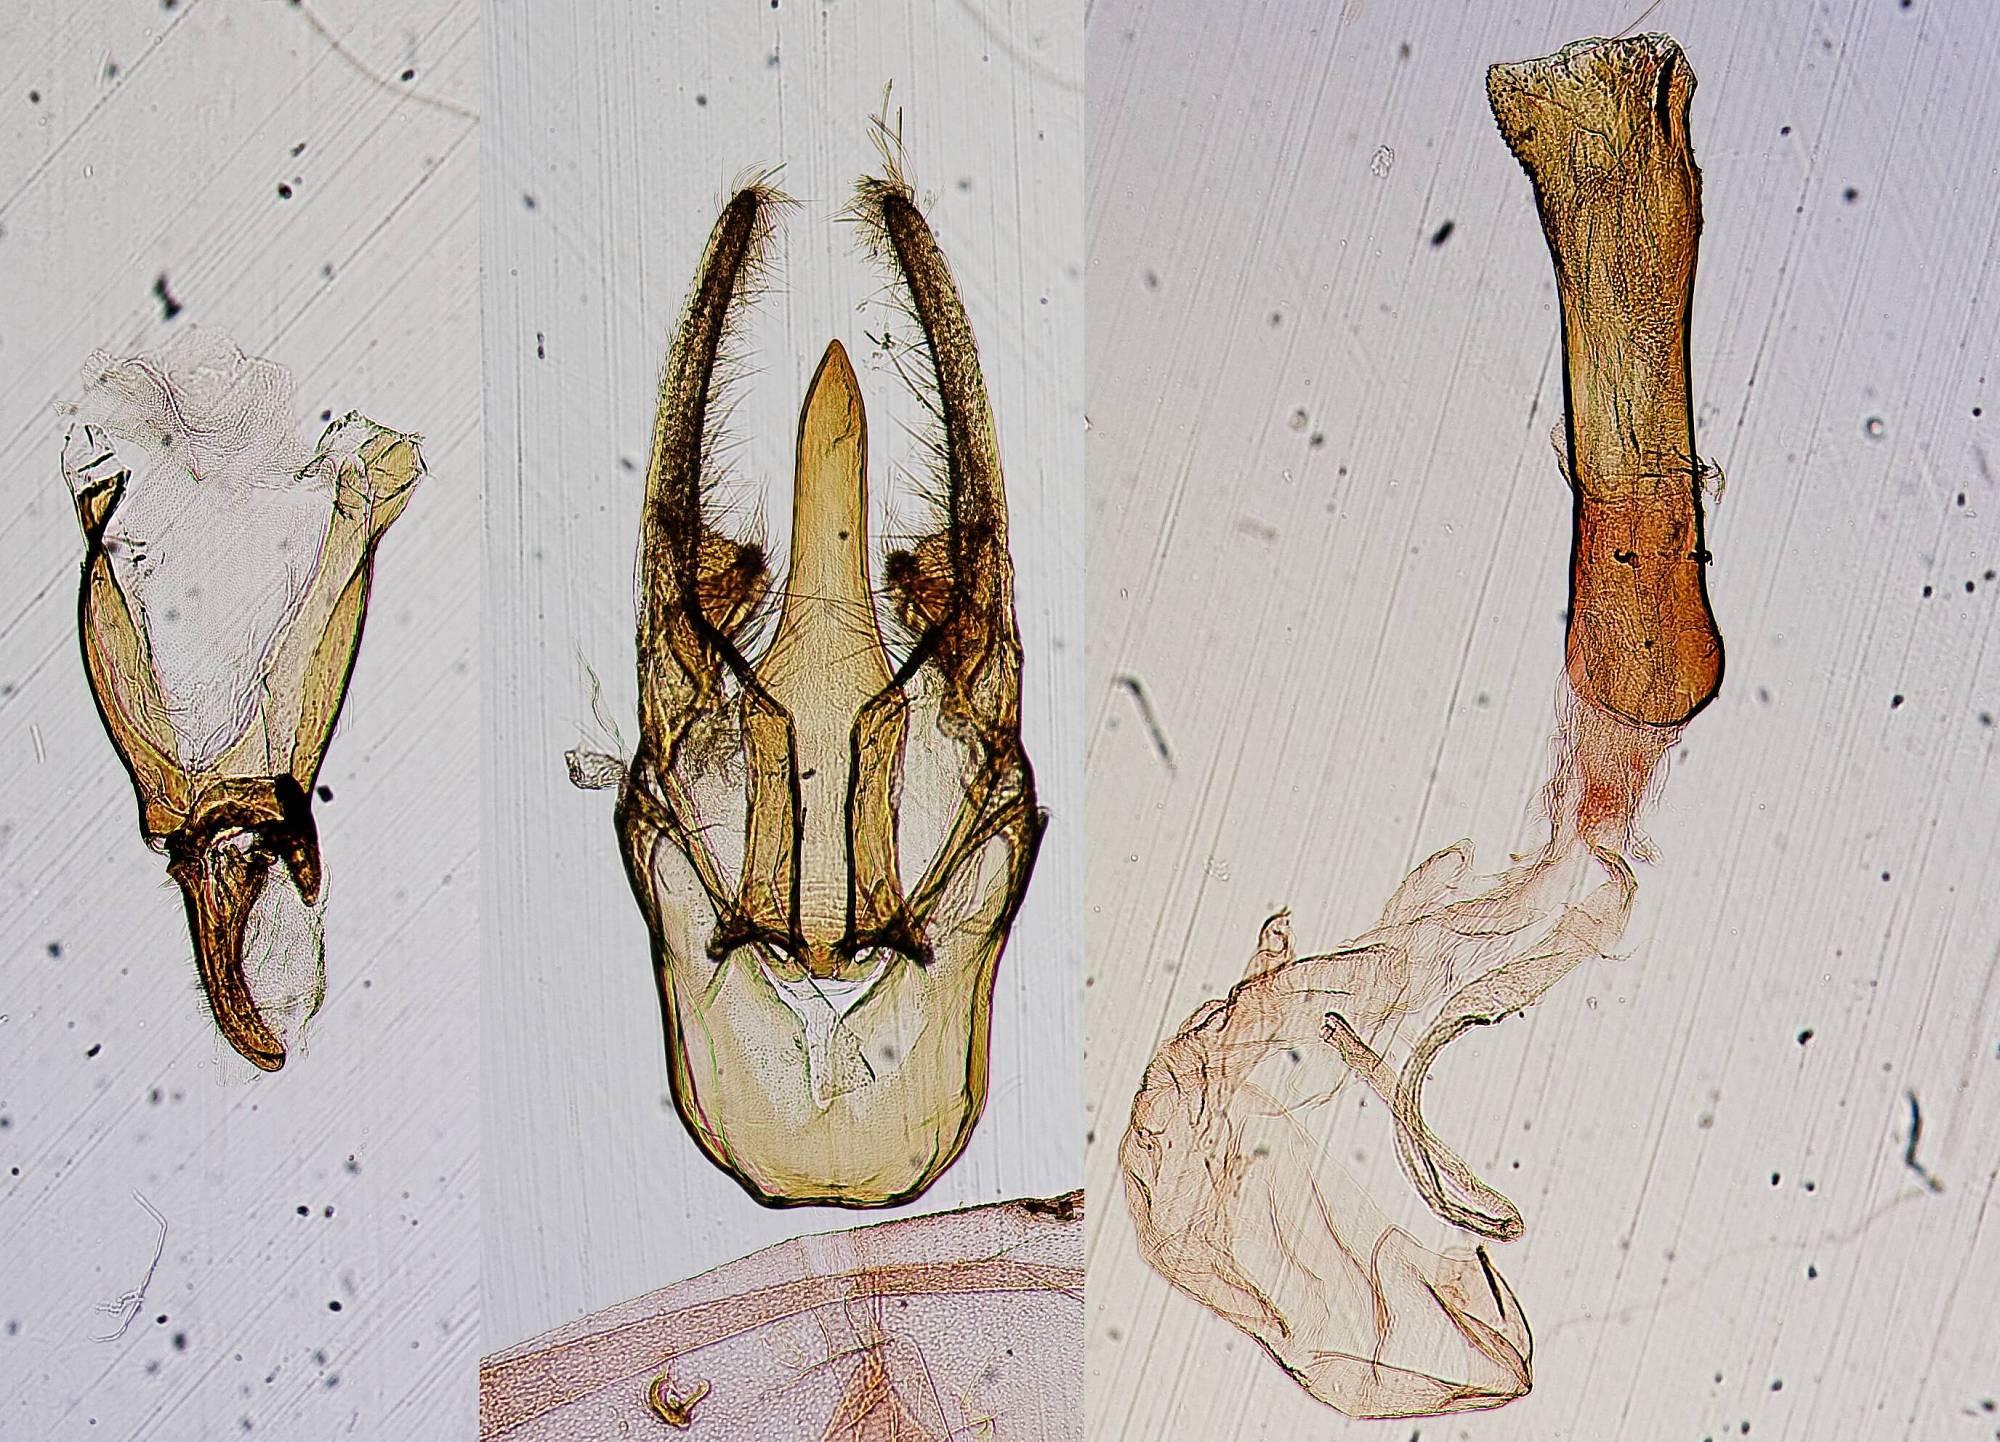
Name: Xubida cayugella
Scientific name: Xubida cayugella Schaus
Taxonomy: Animalia, Arthropoda, Insecta, Lepidoptera, Pyralidae
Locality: Cayuga, Izabal, Guatemala
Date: [Not Stated]